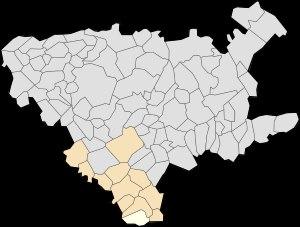
Caucourt est une commune française située dans le département du Pas-de-Calais en région Hauts-de-France.